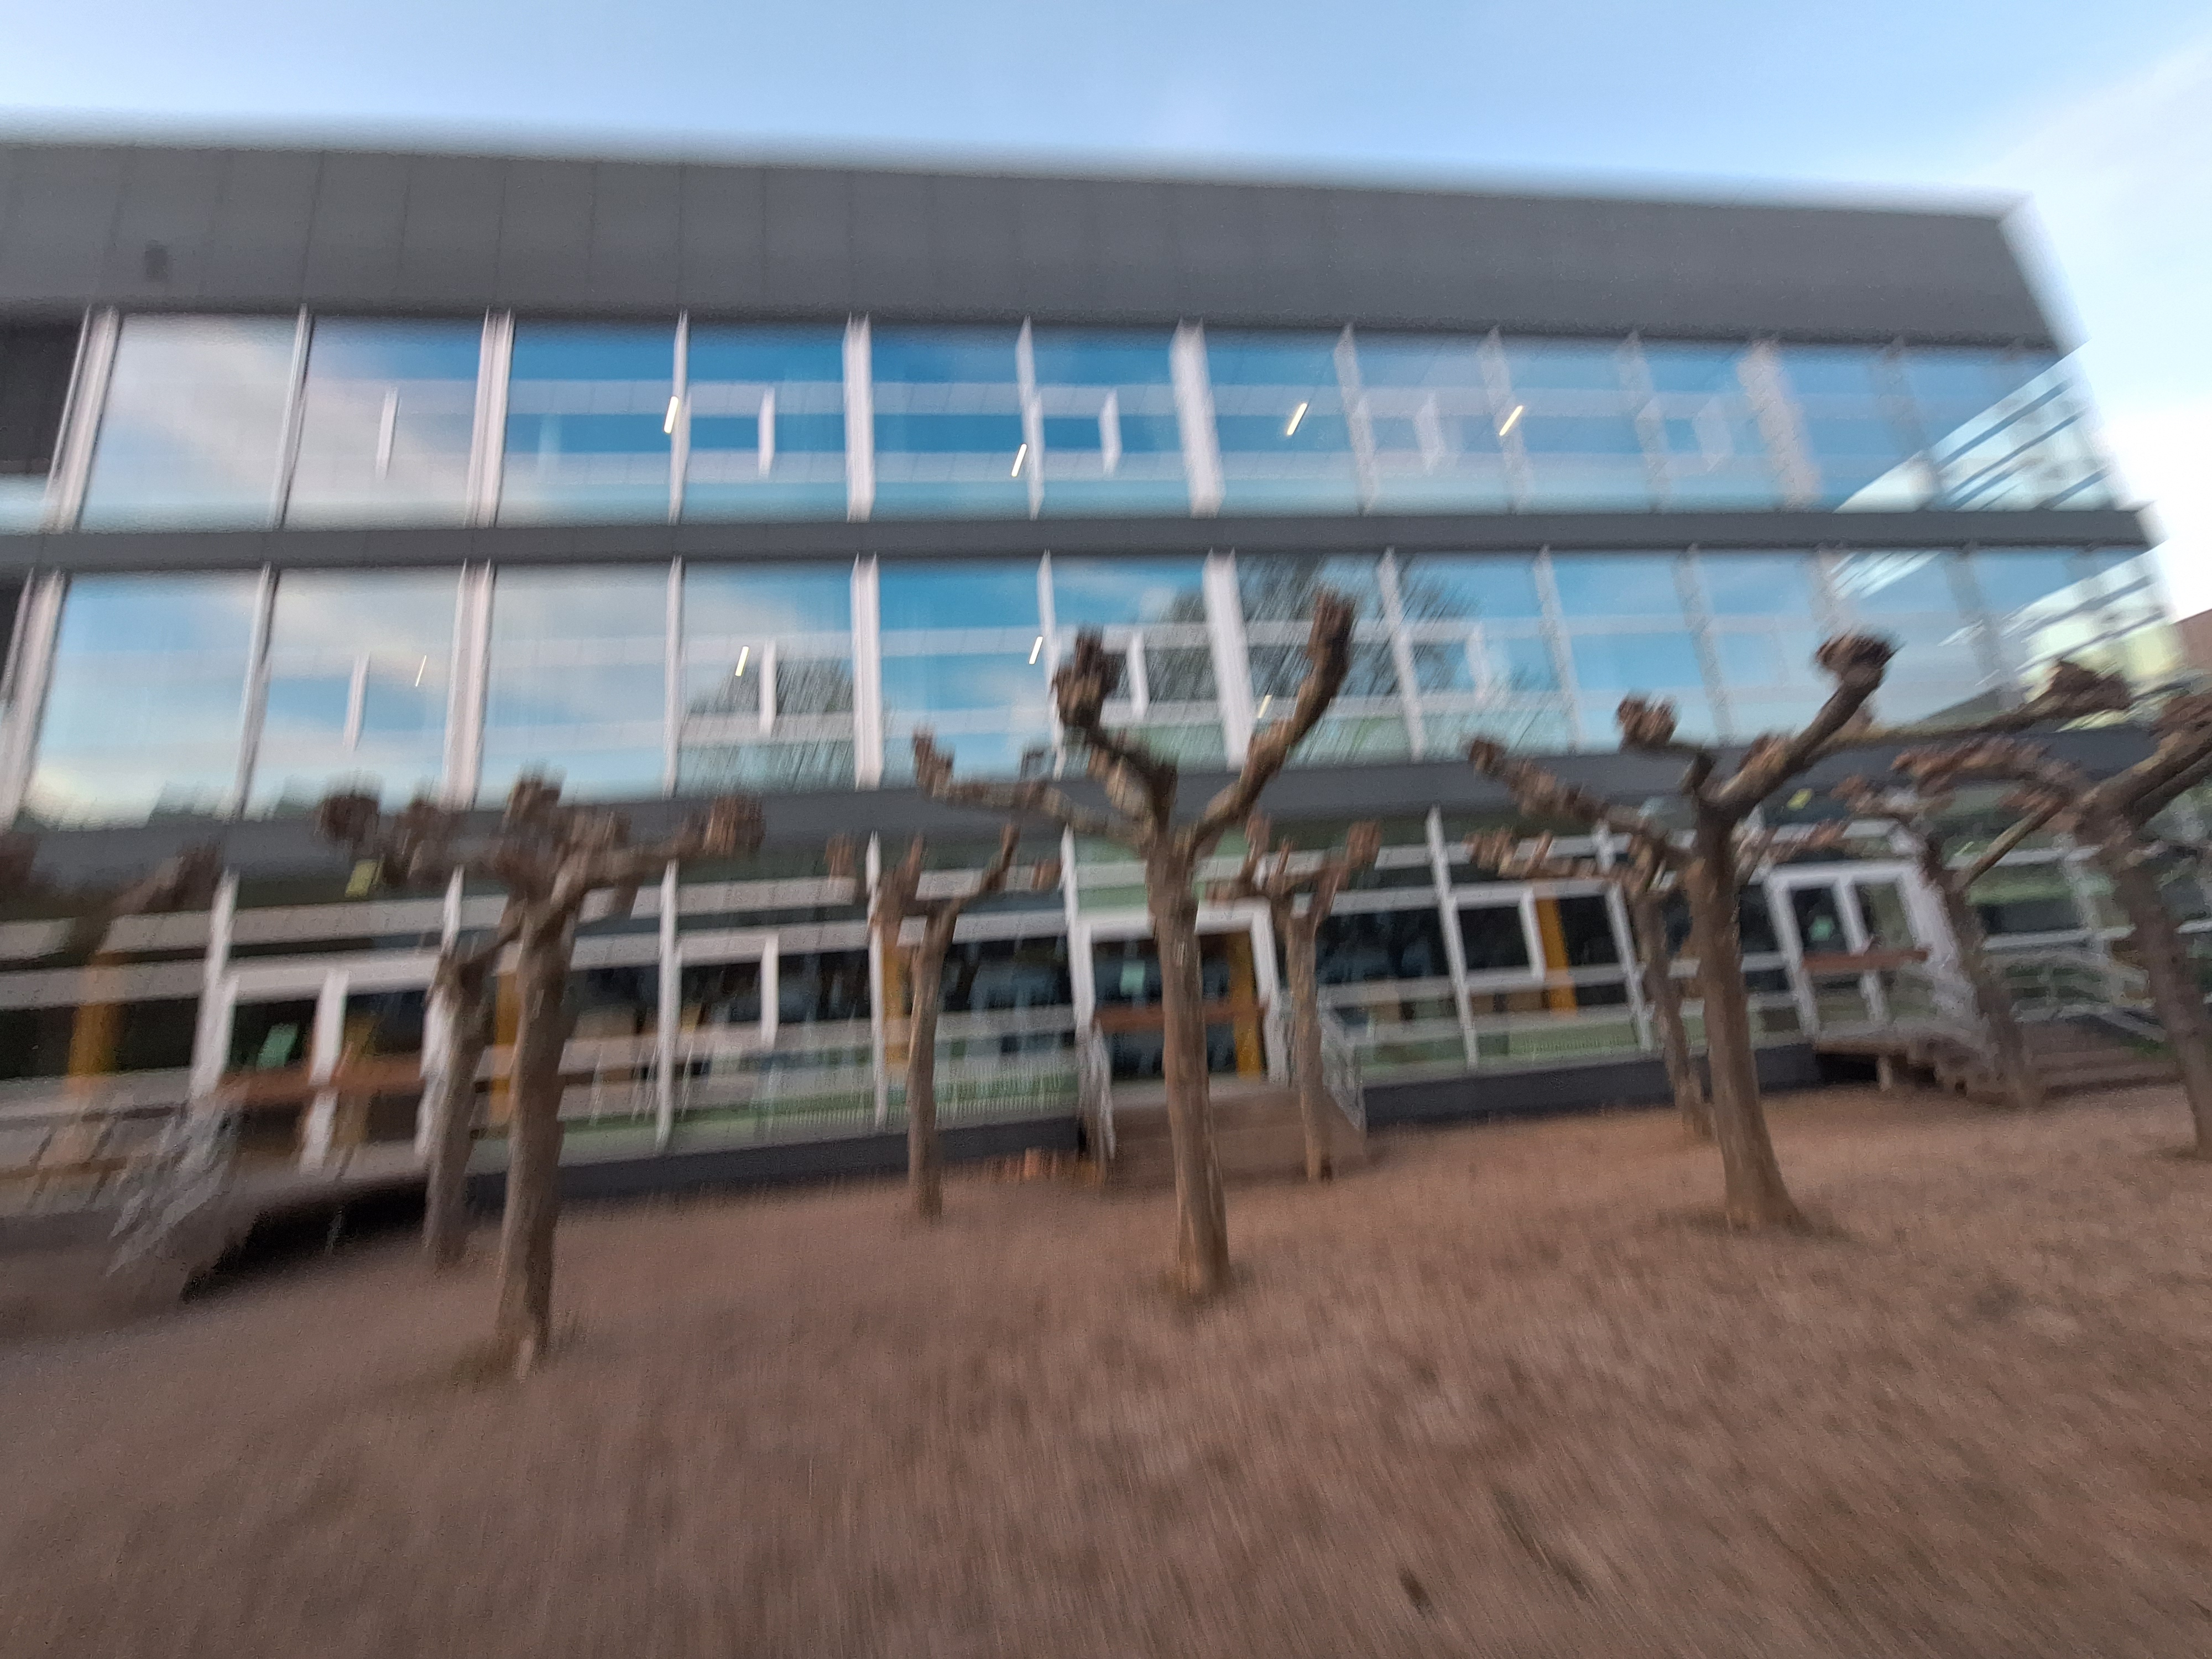
Building: Biegenstraße 14